Ermanno Stroiffi

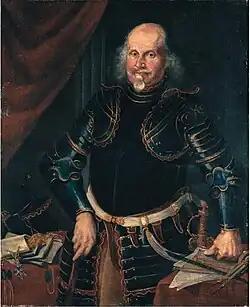
"Portrait of a condottiero"

Stroiffi became a priest in 1647. He played an important role in the establishment of the Congregation of the Oratory in Padua and Venice.